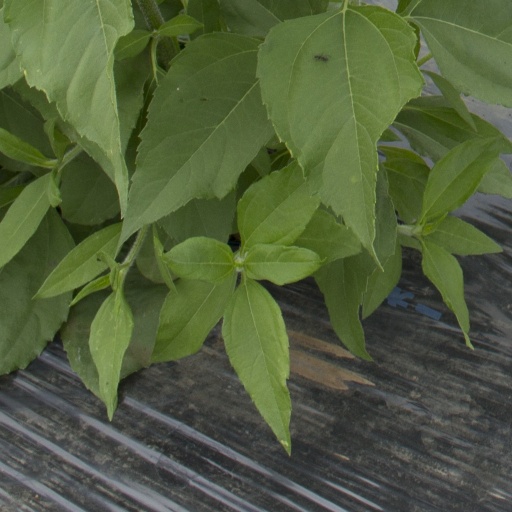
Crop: Jerusalem artichoke